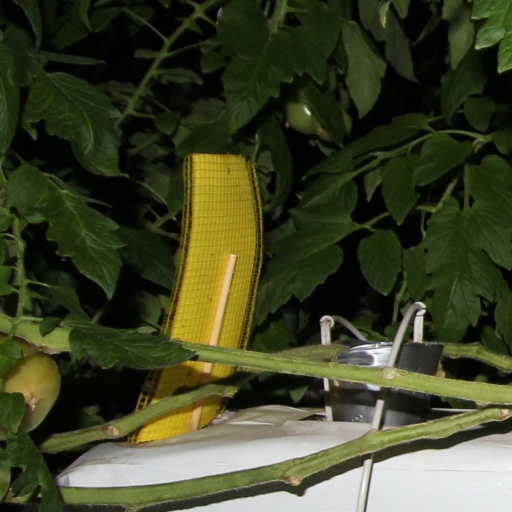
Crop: tomato